Winfield S. Featherston

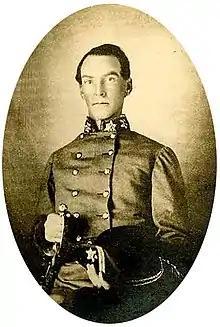
Featherston in uniform,

Winfield Scott Featherston "Old Swet" (August 8, 1820 – May 28, 1891) was an antebellum two-term U.S. Representative from Mississippi and a brigadier general in the Confederate States Army during the American Civil War. He was later a state politician and a circuit court judge.